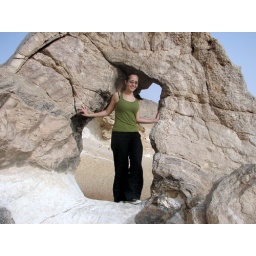
me in the door rock thing